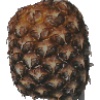
Label: Pineapple 1